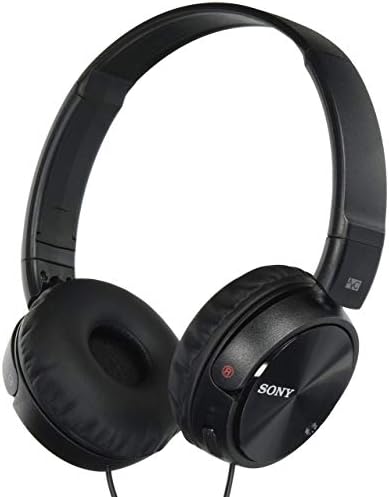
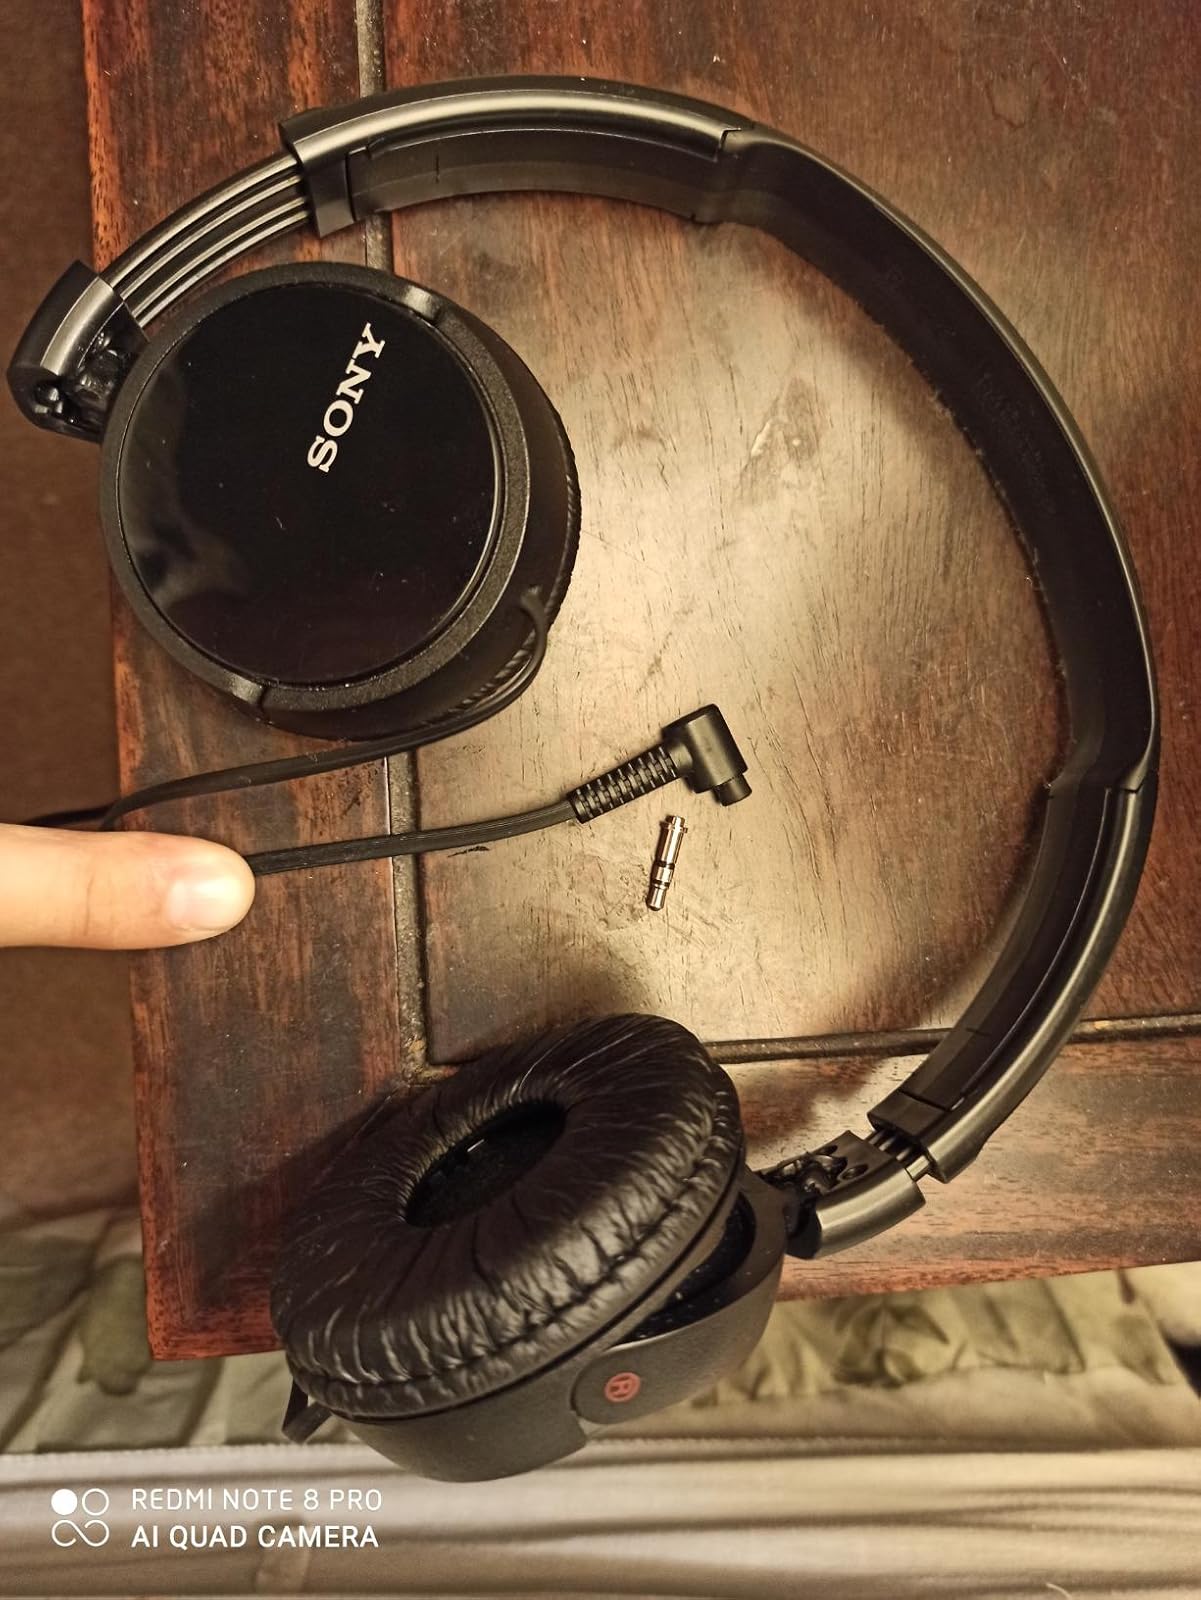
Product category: headphones
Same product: yes